Daniel Bennett (footballer)

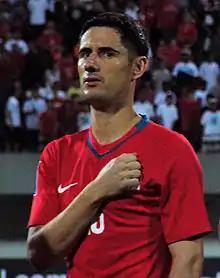
Bennett with Singapore in 2008

Daniel Mark Bennett (born 7 January 1978) is a former professional footballer. Mainly a centre-back, Bennett is a versatile player who is a strong reader of the game, allowing him to make crucial interceptions despite not being blessed with great pace; he is also known for his trademark long-range free kicks.